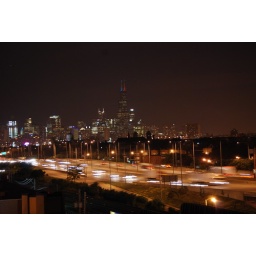
The Chicago skyline from the top of the roof of a movie theater parking lot in my neighborhood, Logan Square.